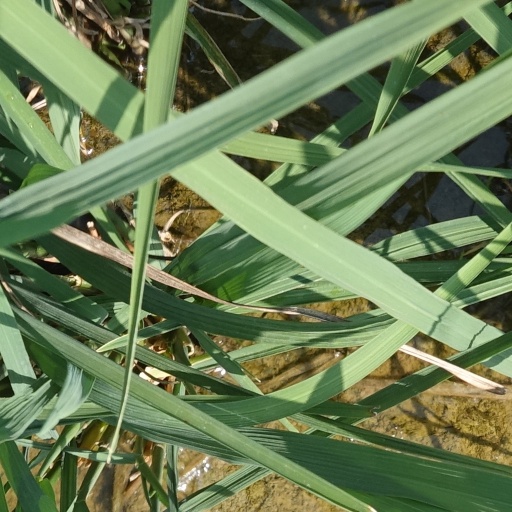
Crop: rice